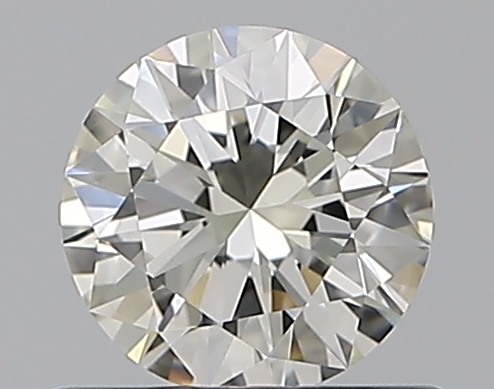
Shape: round
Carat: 0.55
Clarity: VS1
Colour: L
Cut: EX
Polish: EX
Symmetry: EX
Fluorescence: F
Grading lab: GIA
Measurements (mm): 5.28 x 5.31 x 3.22